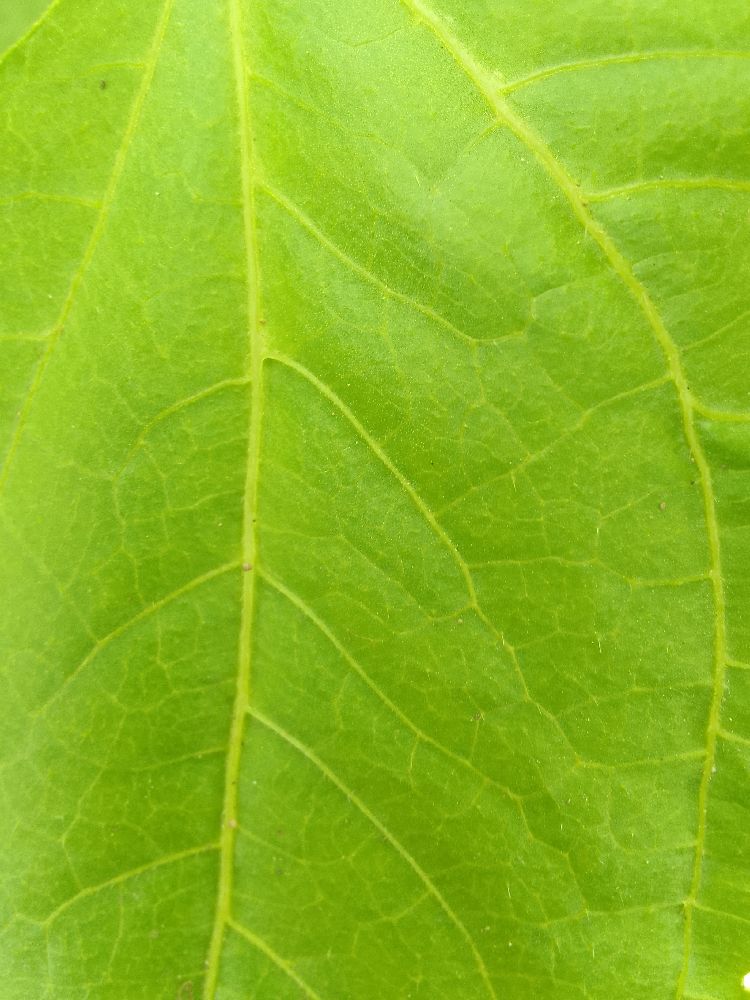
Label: healthy